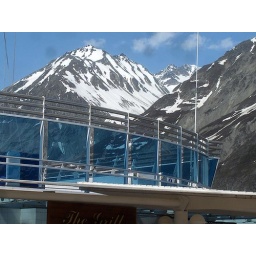
From deck 14, mountains towers over the ship. I took this shot on my 4th Alaska cruise.